Willemite

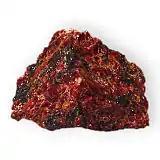
Willemite variety troostite from New Jersey

Willemite is usually formed as an alteration of previously existing sphalerite ore bodies, and is usually associated with limestone. It is also found in marble and may be the result of a metamorphism of earlier hemimorphite or smithsonite. Crystals have the form of hexagonal prisms terminated by rhombohedral planes: there are distinct cleavages parallel to the prism-faces and to the base. Granular and cleavage masses are of more common occurrence. It occurs in many places, but is best known from Arizona and the zinc, iron, manganese deposits at Franklin and Sterling Hill Mines in New Jersey. It often occurs with red zincite (zinc oxide) and franklinite ( (an iron rich zinc mineral occurring in sharp black isometric octahedral crystals and masses). Franklinite and zincite are not fluorescent.